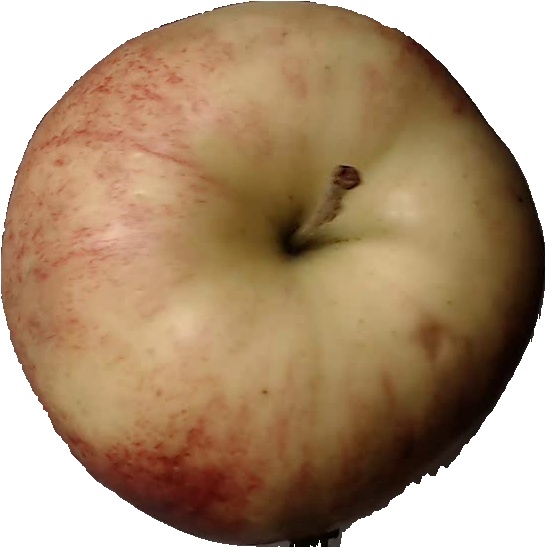
Label: apple_red_3